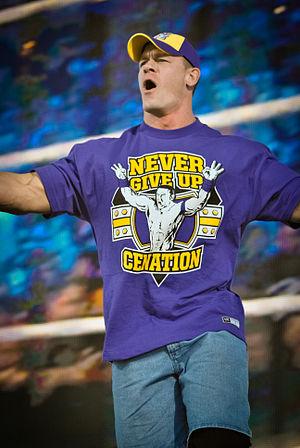
L’édition 2017 de Battleground est une manifestation de catch télédiffusée et visible uniquement en paiement à la séance. L'événement, produit par la World Wrestling Entertainment, a eu lieu le 23 juillet 2017 dans la salle omnisports Wells Fargo Center à Philadelphie, dans la Pennsylvanie. Il s'agit de la cinquième édition et derniére édition de Battleground, pay-per-view annuel exclusif à la division SmackDown. Jinder Mahal et Randy Orton sont les vedettes de l'affiche officielle.